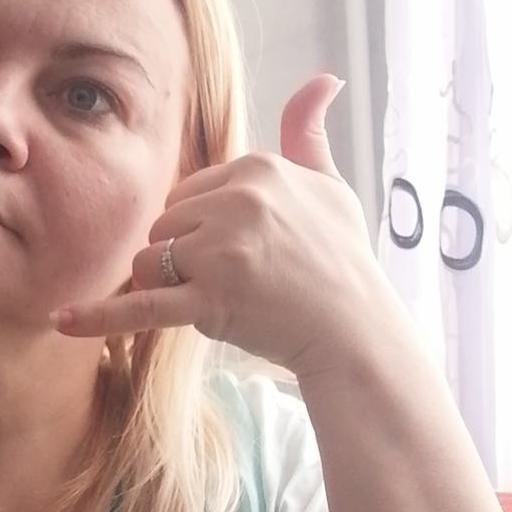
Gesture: call